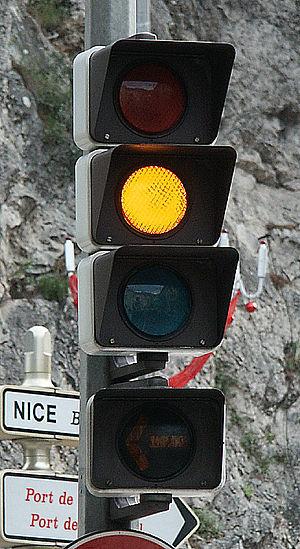
L'orange est un champ chromatique de couleurs vives qui, sur le cercle chromatique, prennent place entre le rouge et le jaune.